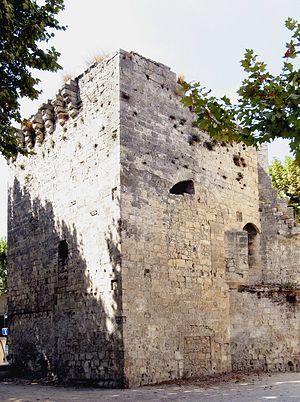
Tour de la Roquette à Arles
La Roquette, autrefois appelée Vieux-Bourg ou Bourg-Vieux, est un quartier dans le centre de la ville d'Arles.
Ce tableau présente la liste de tous les monuments historiques classés ou inscrits sur la commune d‘Arles, Bouches-du-Rhône, en France.